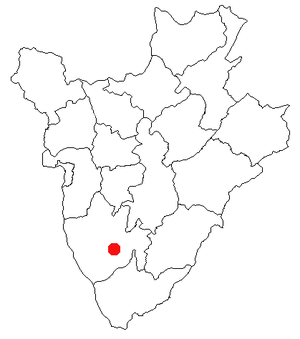
La région naturelle de Mugamba est une région naturelle du Burundi, située à environ 50 km au sud-est de la capitale Bujumbura.